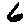
Label: 6